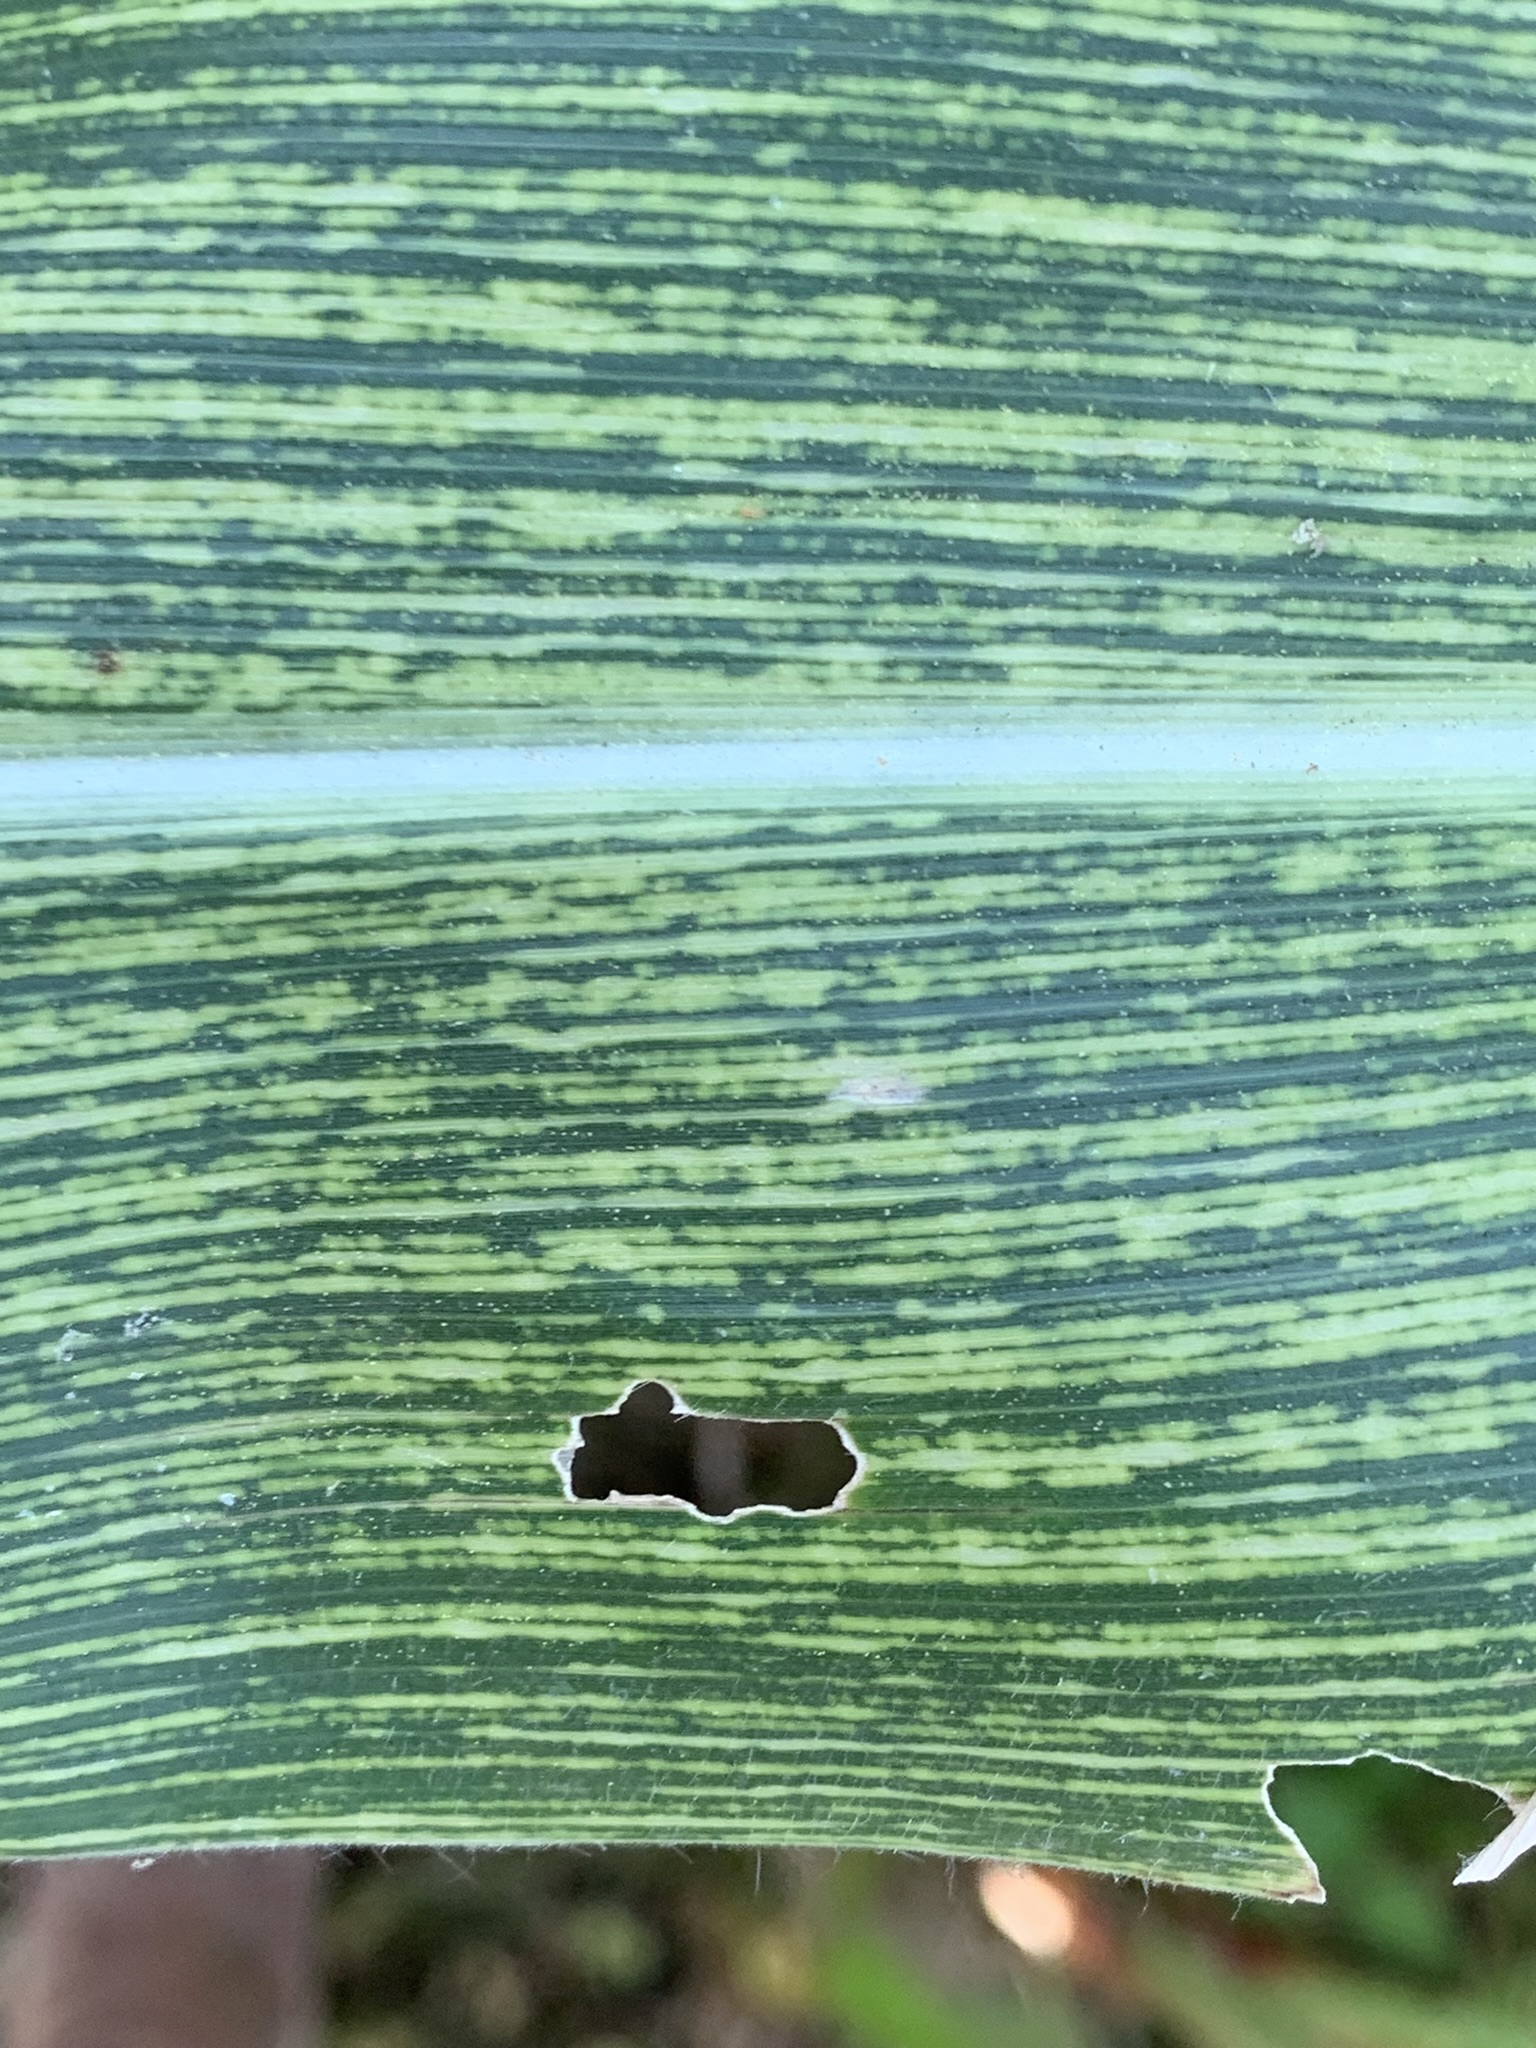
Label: MSV